Curry College

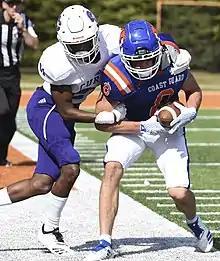
A Colonels football player tackles a Coast Guard Bears football player during a 2019 game

Curry College's athletic teams are nicknamed the "Colonels". Curry is a member of the NCAA Division III and participates in the Conference of New England.